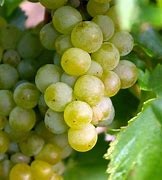
Label: grape